Pont de la Tournelle

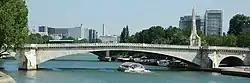
Pont de la Tournelle

The ("Tournelle Bridge"), is an arch bridge spanning the river Seine in Paris.